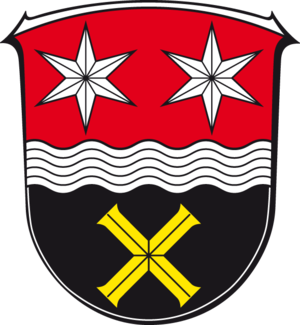
Lautertal (Odenwald) est une commune de Hesse, située dans l'arrondissement de la Bergstraße, dans le district de Darmstadt.